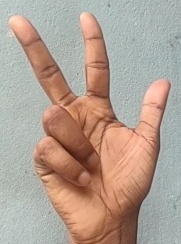
ASL sign: 3